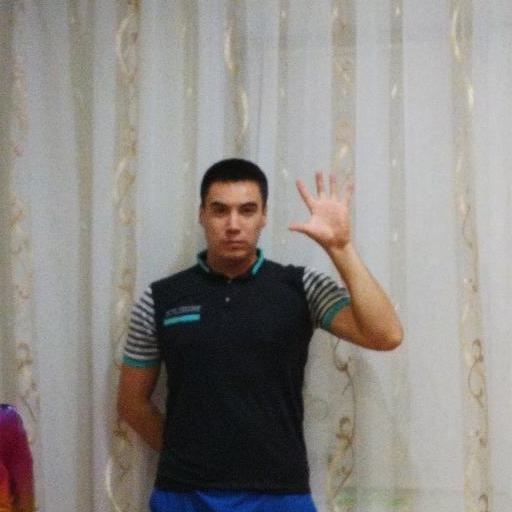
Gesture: palm